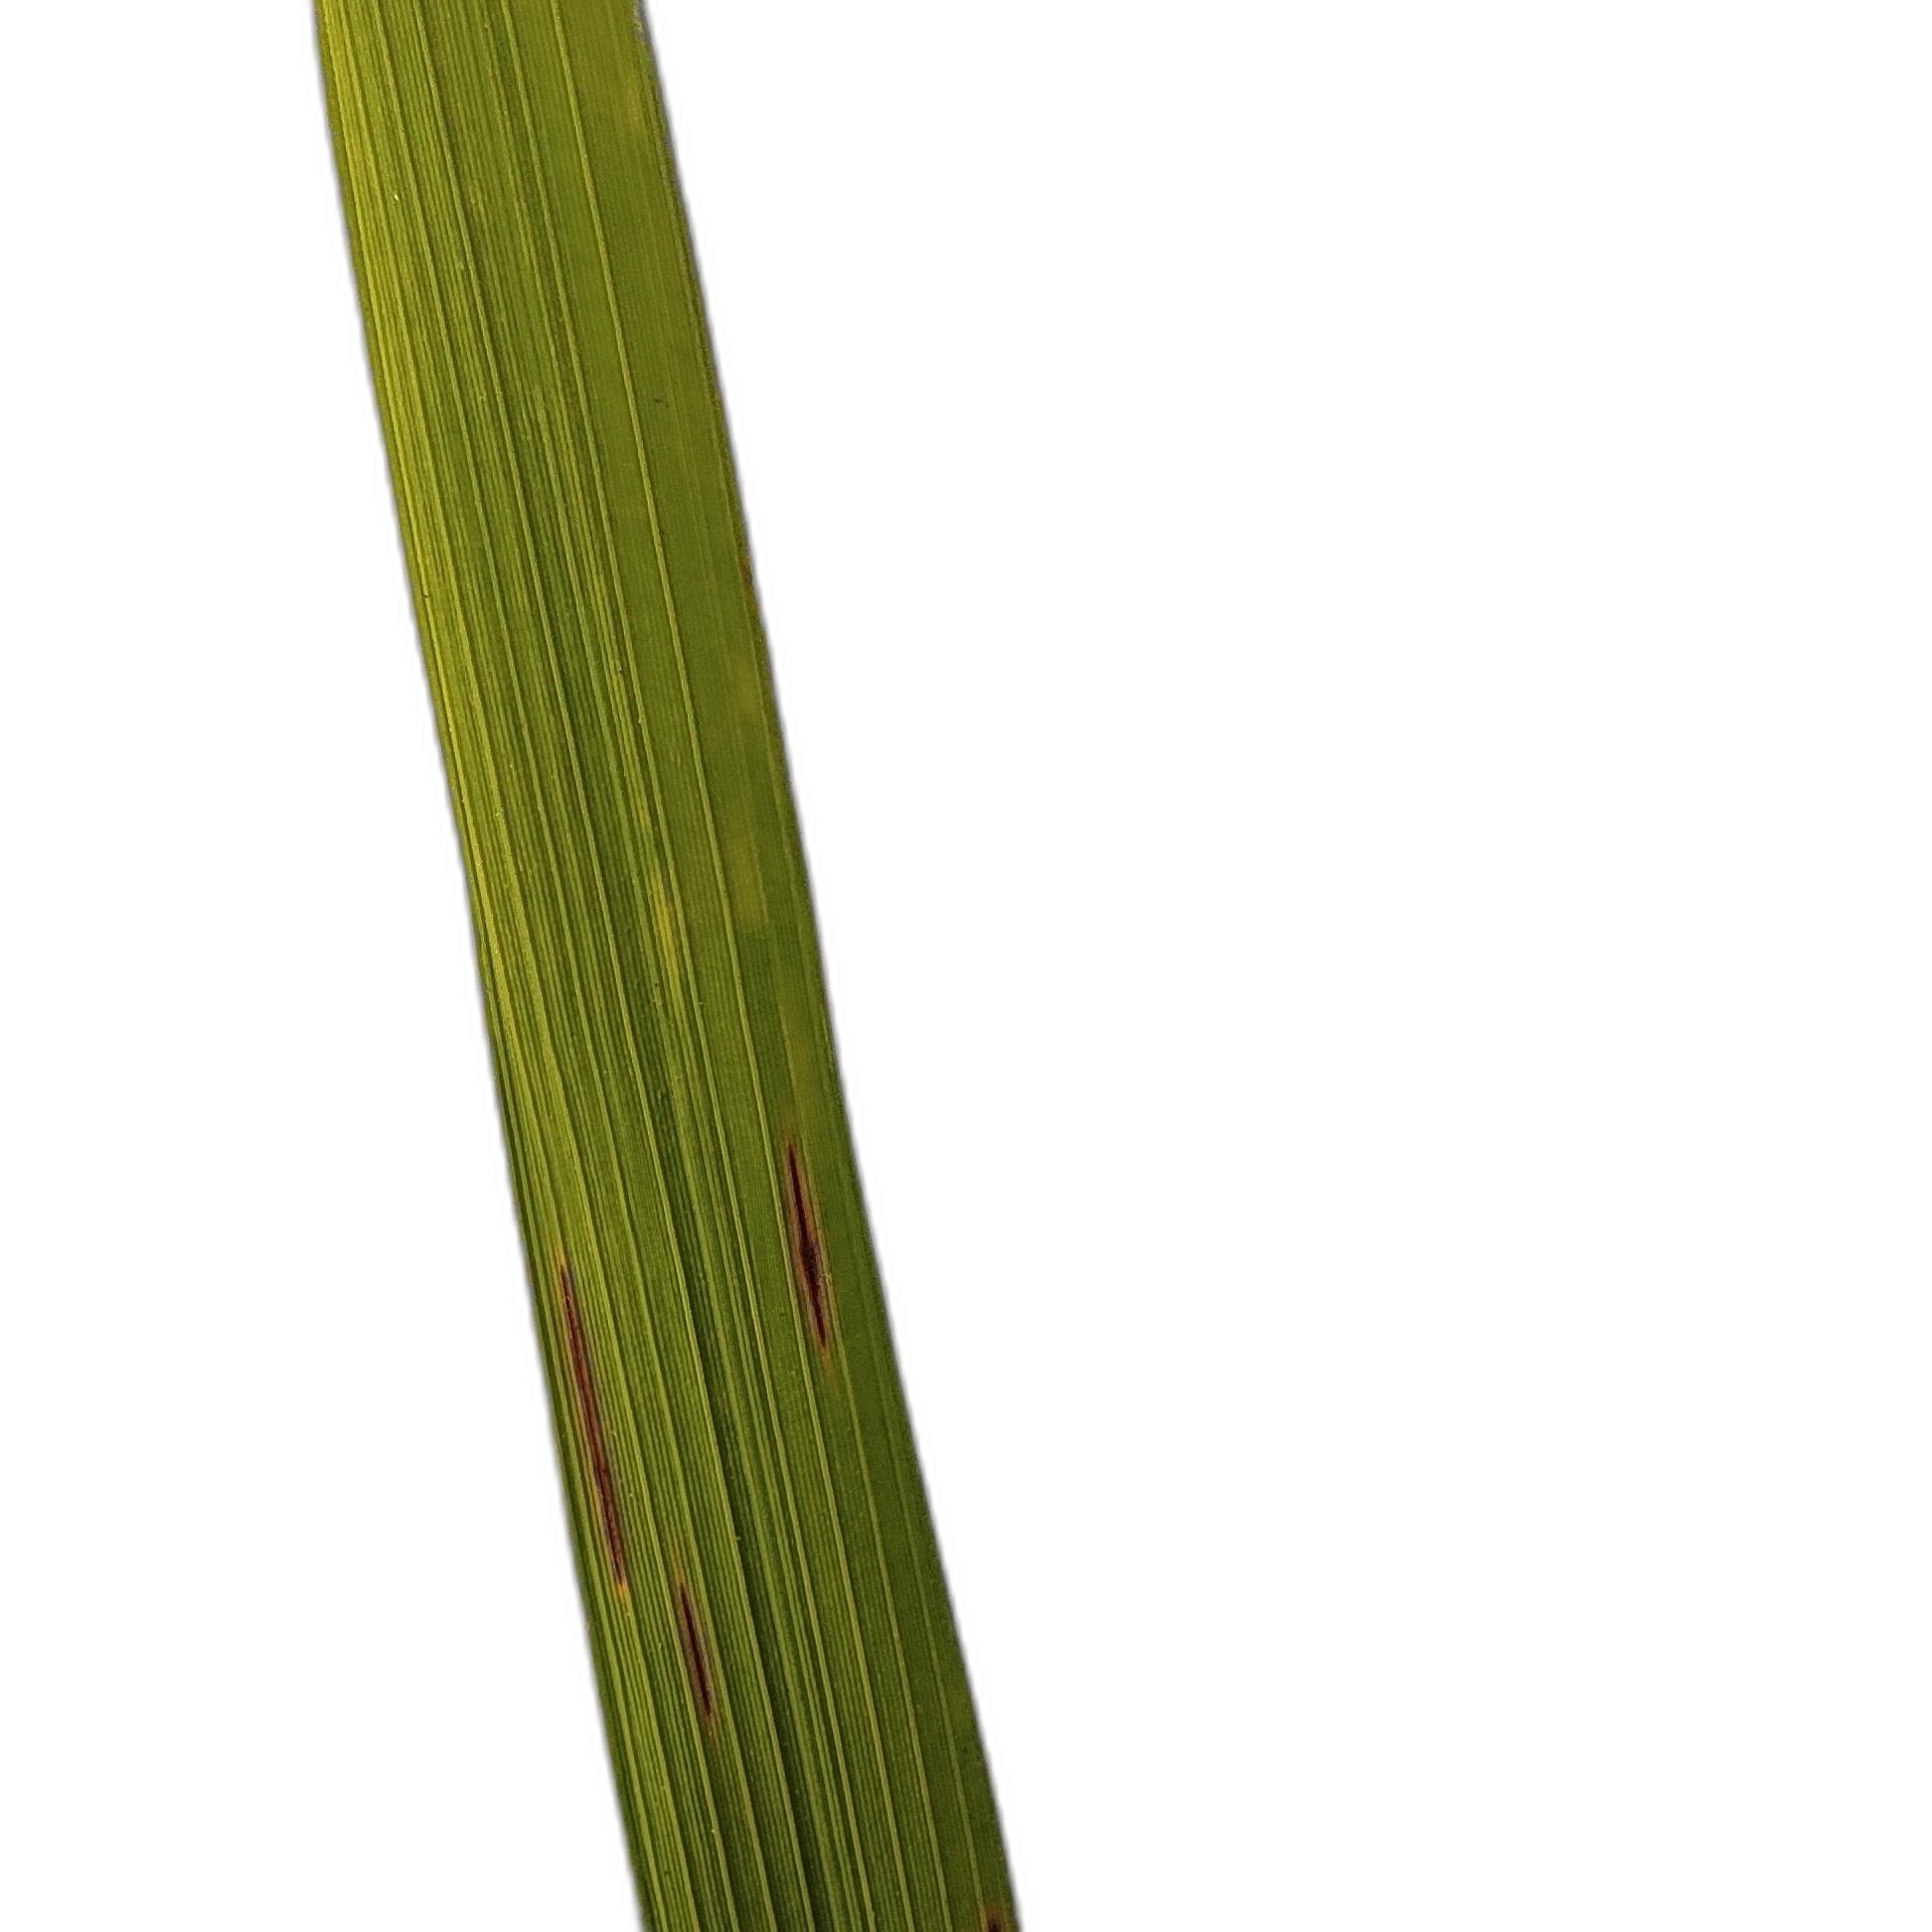
Label: Rice Blast